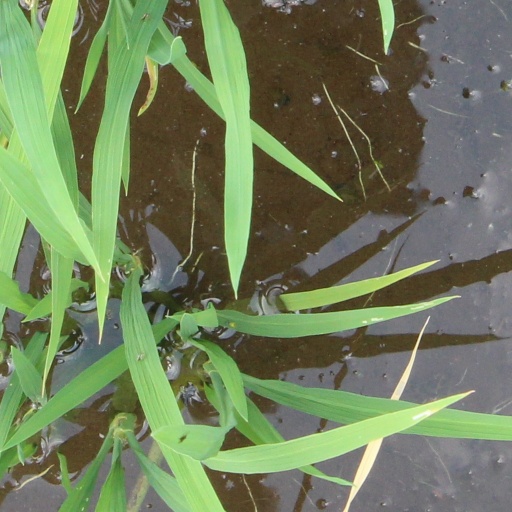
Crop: rice